Head of the Schuylkill Regatta

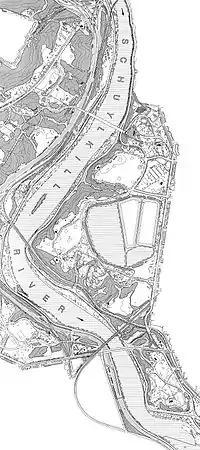
Schuylkill River from race start to finish at Boathouse Row

The HOSR was first held in 1874. The regatta, as it exists now, was founded in 1971 by members of the University Barge Club, Joseph N. “J” Pattison IV and Olympic Rower, Lyman S.A. Perry.